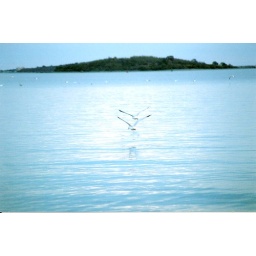
birds flying above the water